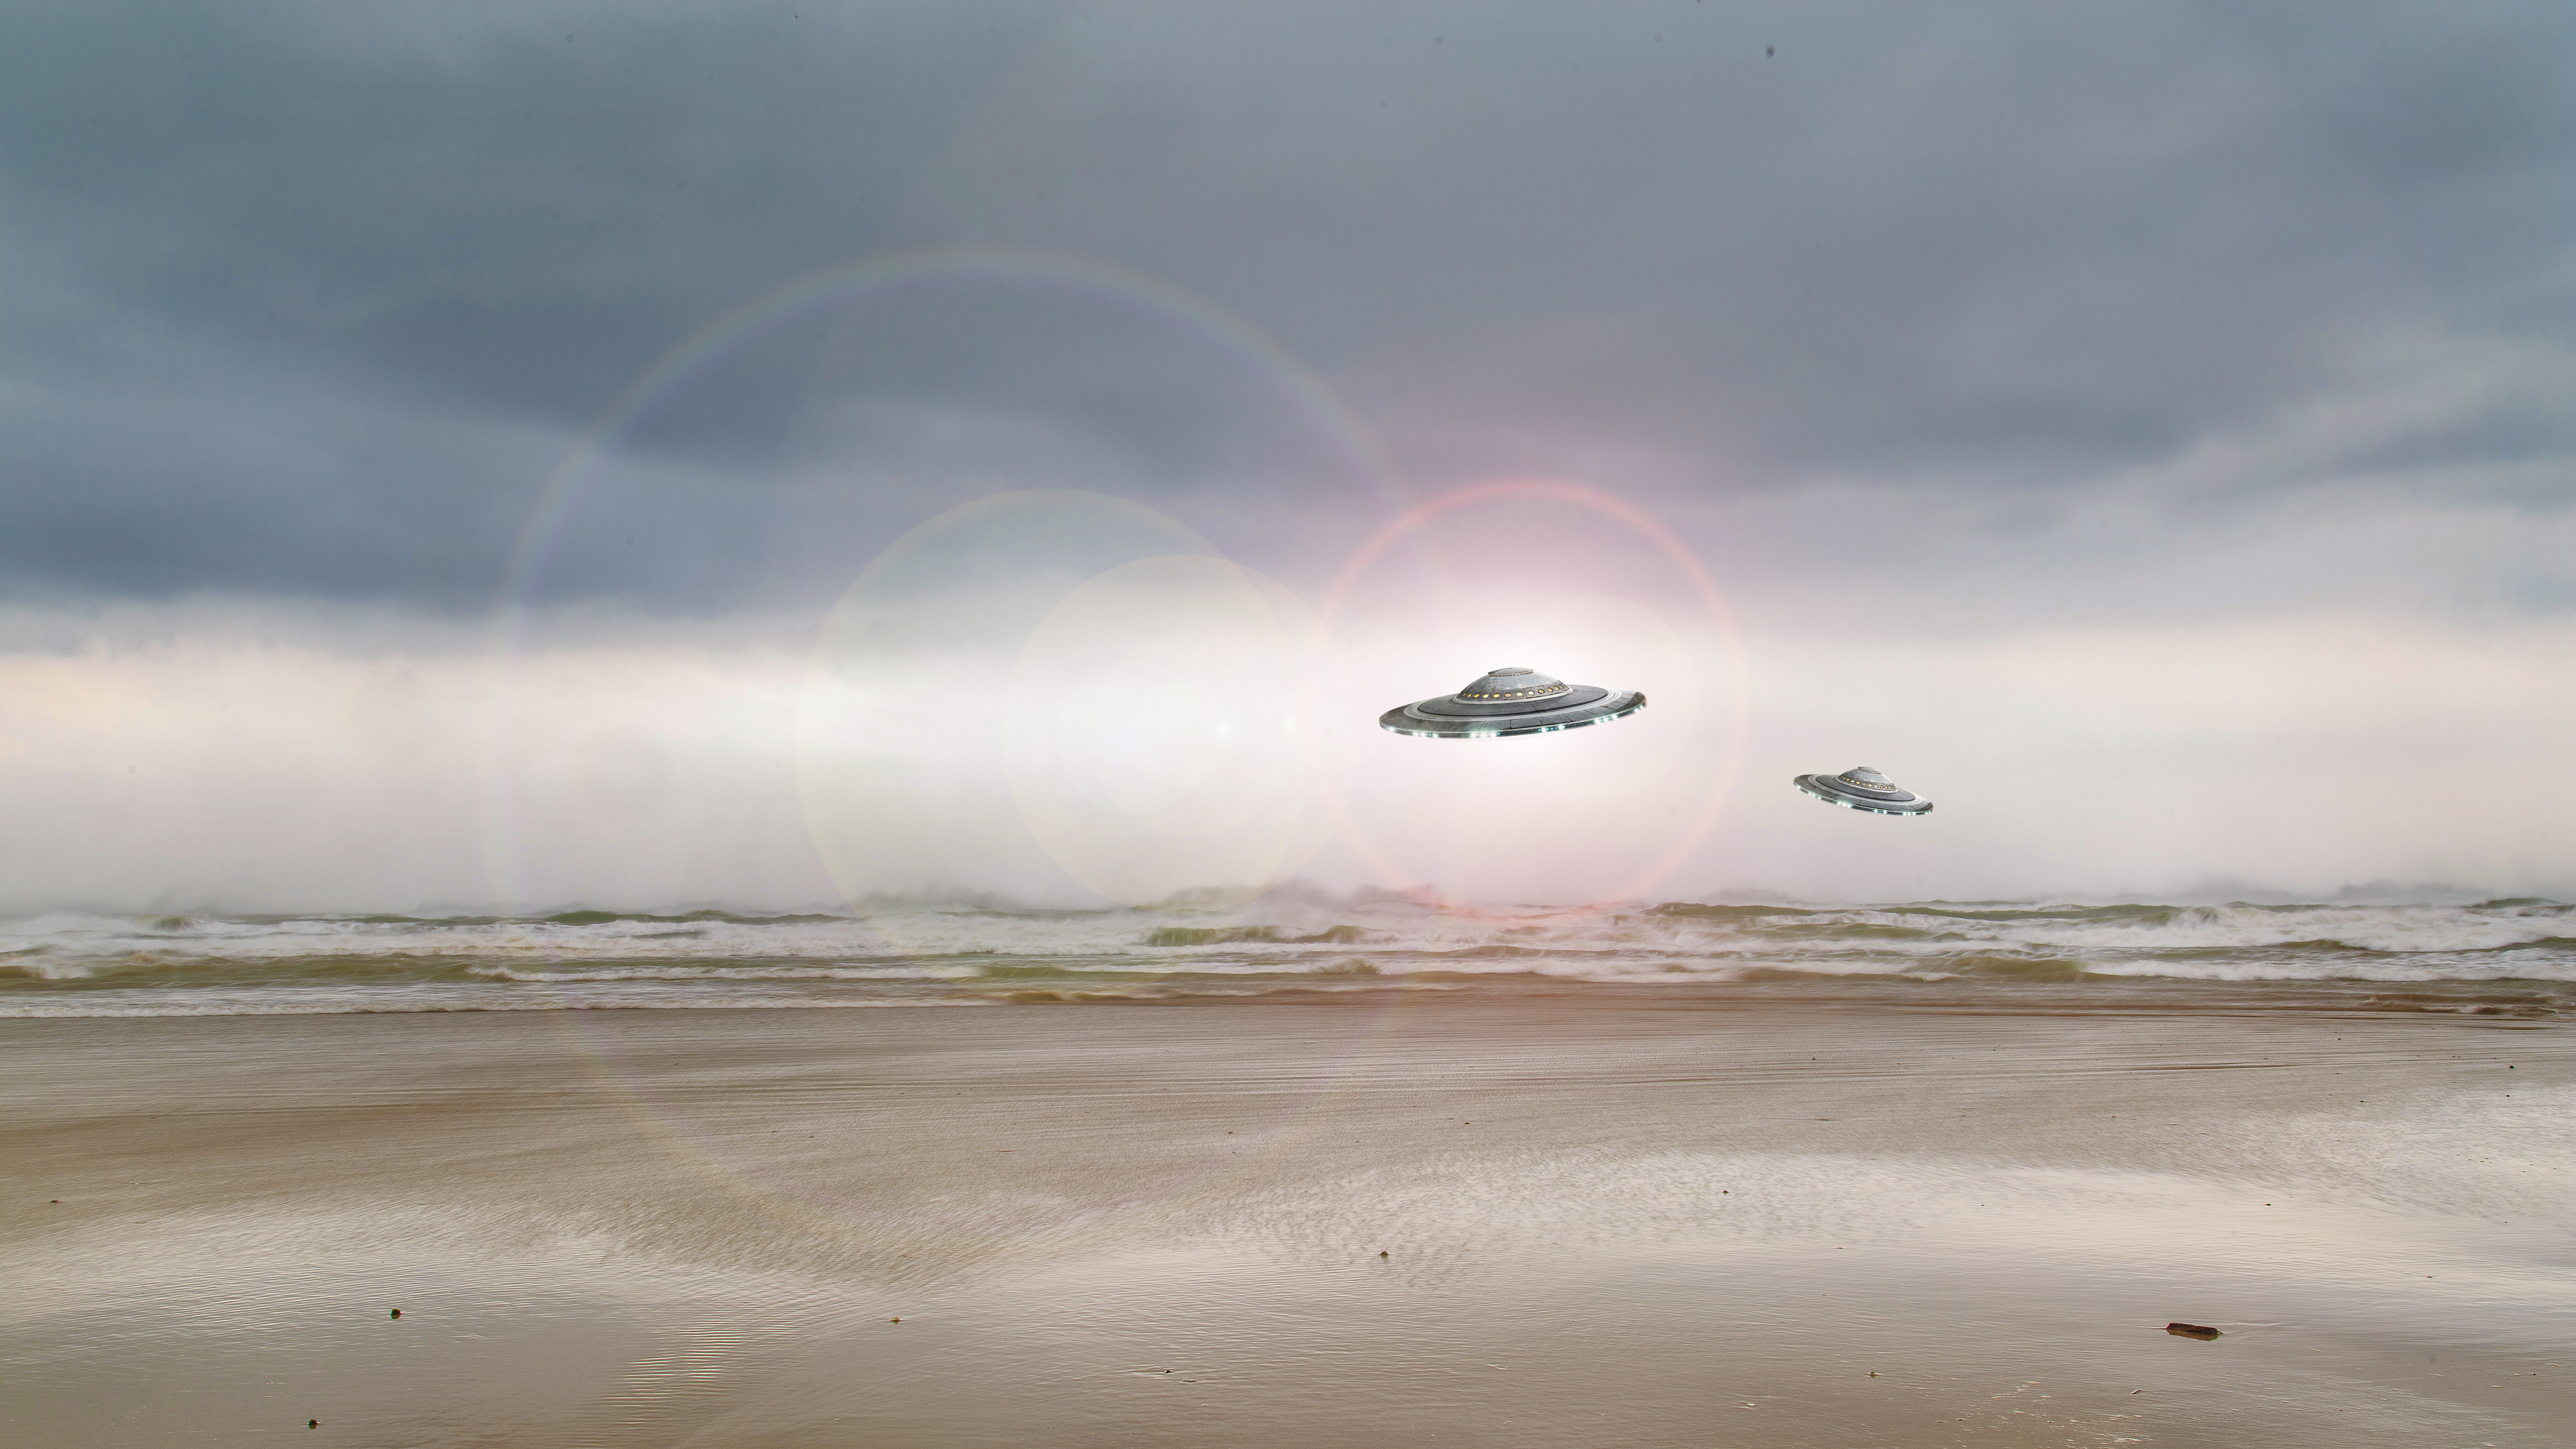
beach, sea, coast, sand, ocean, horizon, cloud, sunrise, morning, shore, wave, dawn, weather, body of water, ufo, ovni, atmospheric phenomenon, wind wave